Common green bottle fly

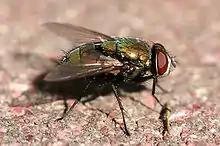
Adult in California.

The defining characteristic of "L. sericata" and the one most used when identifying the adult fly is the presence of three bristles on the dorsal mesothorax, located on the middle of the back of the fly. "L. sericata" is almost identical to its conspecific, "L. cuprina," and identification between them requires microscopic examination of two main distinguishing characteristics. "L. sericata" is blue-black, as opposed to "L. cuprina", which has a metallic green femoral joint in the first pair of legs. Also, when looking at the occipital setae," L. sericata" has one to nine bristles on each side, while "L. cuprina" has three or less. Additionally, the eyes of "L. sericata" are smaller, with the frontal stripe also being thinner than the ones of "L. cuprina".